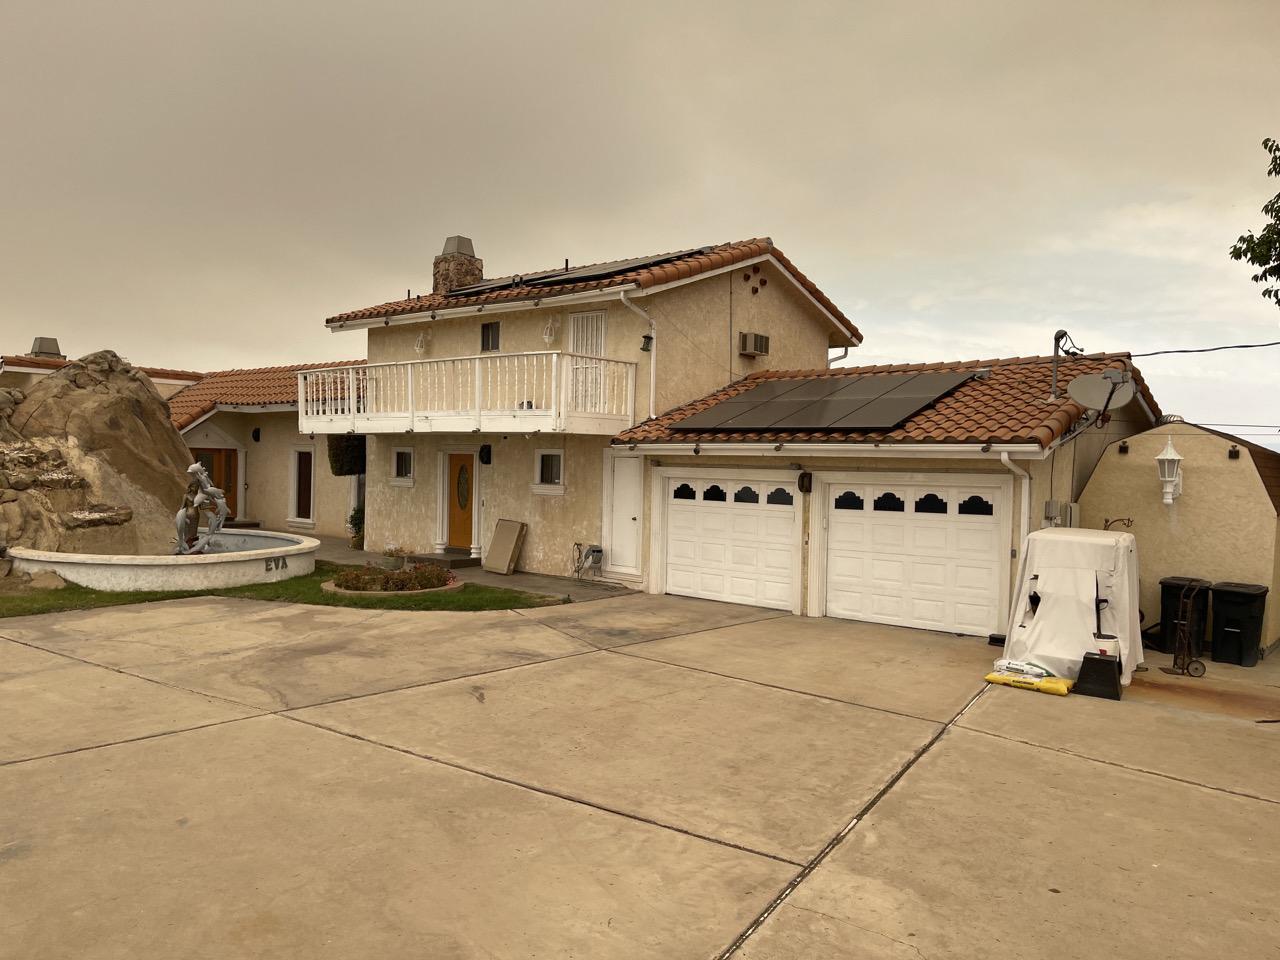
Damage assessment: no_damage